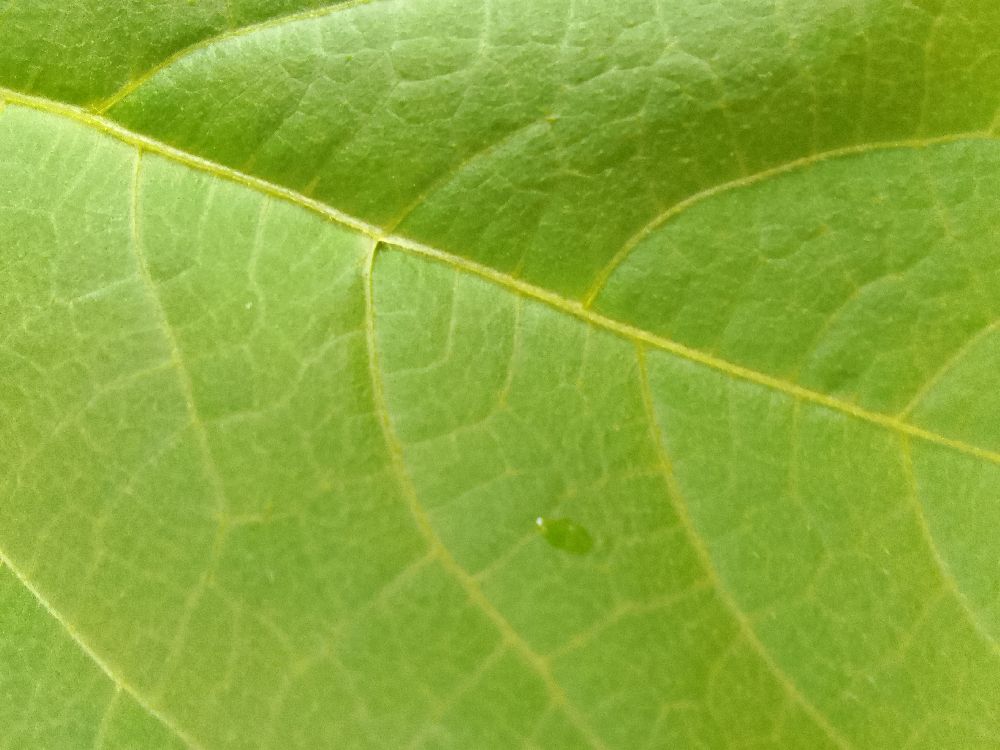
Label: healthy